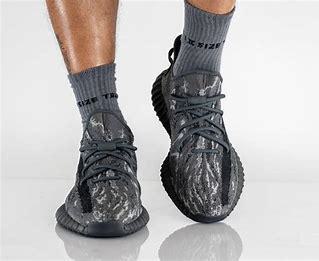
Brand: Adidas
Model: Yeezy Boost 350